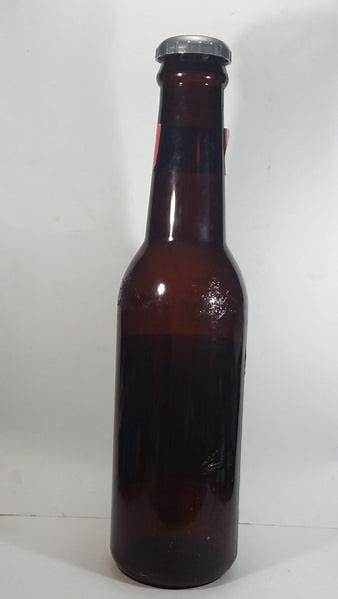
Waste category: glass